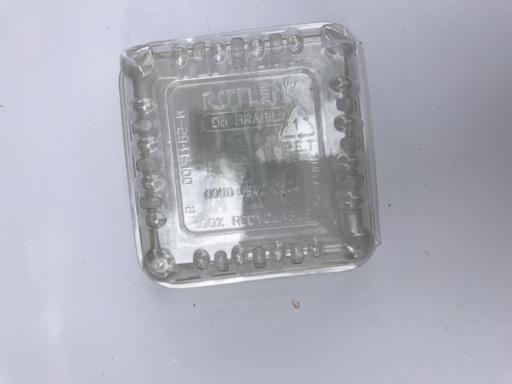
Label: plastic